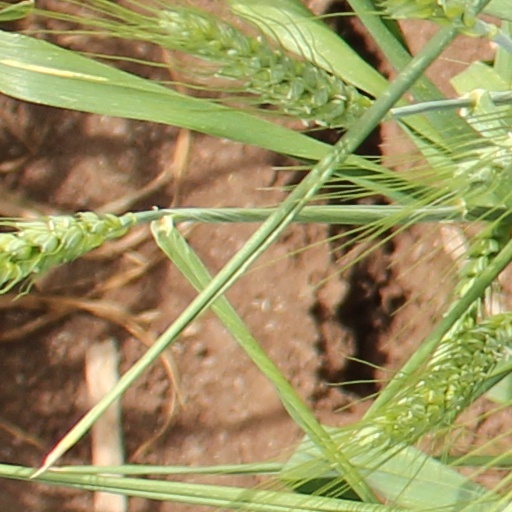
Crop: wheat